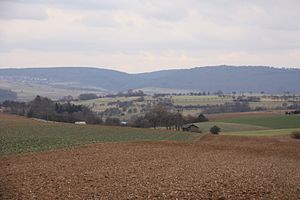
Mönchberg / Geografi
Landskabet ved Mönchberg
Mönchberg er en købstad i Landkreis Miltenberg i Regierungsbezirk Unterfranken i den tyske delstat Bayern. Den er hjemsted for Verwaltungsgemeinschaft Mönchberg og statanerkendt kurby.